Operation Windsor

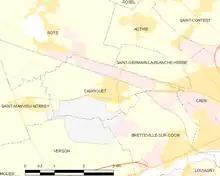

As dawn broke on 4 July the artillery regiments opened fire on German positions in and around Carpiquet, firing a creeping barrage wide and deep. At 05:00 two Canadian infantry battalions advanced on Carpiquet, while the Sherbrooke Fusilier squadron staged the diversion to the north. The Sherbooke Fusiliers broke through the German minefields and attacked Chateau-St-Louet and Gruchy before withdrawing but the defensive positions of SS Panzergrenadier Regiment 26 remained intact and continued to fire on the North Shores. In the centre, the Chaudières avoided much of the fire directed at the North Shores as they advanced on Carpiquet. By 06:32, both battalions had reached the outskirts of the village and met tanks of the 12th SS Panzer Division. In the village, a house-to-house fight began and tanks of the 10th Canadian Armoured Regiment assisted the infantry in overrunning German positions.